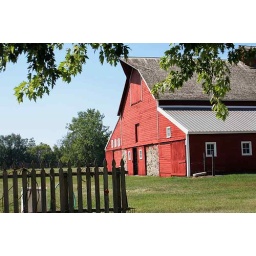
red family barn near Wimbledon, ND